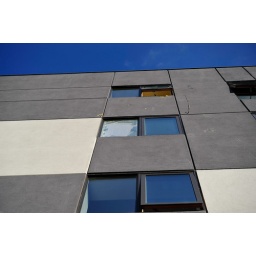
tree limb poked in the building and broken glass